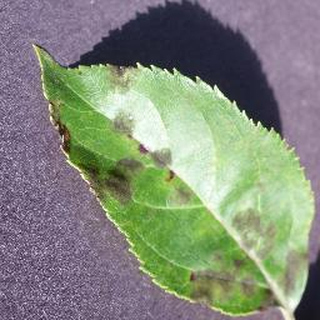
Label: apple_apple_scab